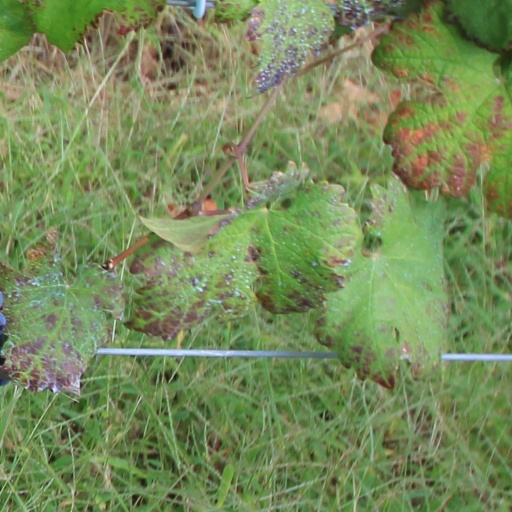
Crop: grape